Basilica of San Saturnino

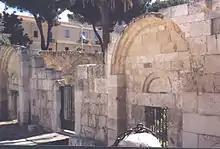
Remains of the western arm

In 1324, during the siege of the quarter of Castello (held by the Pisans) by the Aragonese, the monastery was damaged. In 1363 King Peter IV of Aragon gave the site to the Knights of Sant Jordi d'Alfama. In the following centuries the complex decayed. In 1614 the area was excavated in search of the relics of Cagliari's early martyrs, later brought in the city's Cathedral. In 1669 some material from San Saturnino were re-used for the Baroque renovation of the latter church.